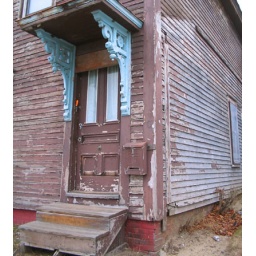
This old abandoned looking house in Laconia, NH has a screwdriver to hold the door closed.